James Wolfe

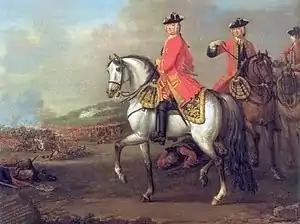
Wolfe first saw action at the Battle of Dettingen in 1743.

James Wolfe was born at the local vicarage on 2 January 1727 (New Style or 22 December 1726 Old Style) at Westerham, Kent, the older of two sons of Colonel (later Lieutenant General) Edward Wolfe, a veteran soldier whose family was of Anglo-Irish origin, and the former Henrietta Thompson. His uncle was Edward Thompson MP, a distinguished politician. Wolfe's childhood home in Westerham, known in his lifetime as Spiers, has been preserved in his memory by the National Trust under the name Quebec House. Wolfe's family were long settled in Ireland and he regularly corresponded with his uncle Major Walter Wolfe in Dublin. Stephen Woulfe, the distinguished Irish politician and judge of the next century, was from the Limerick branch of the same family; his father was James Wolfe's third cousin.